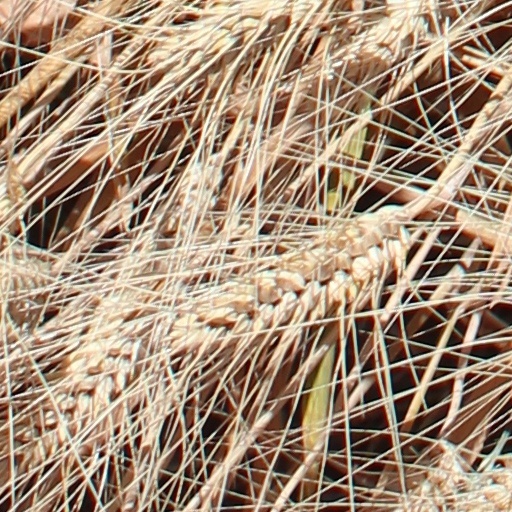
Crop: wheat